Teochew people

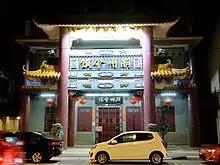
Teochew Association in Muar, Johor, Malaysia.

The writings of Stamford Raffles and William Farquhar indicate that the British found Temenggong Abdul Rahman with 400 to 500 residents in Singapore in January 1819. Another member of the 1819 expedition party, Captain John Crawford, recalled in his diary an encounter with "upwards of 100" of Chinese. British colonial documentations revealed that Temenggong Abdul Rahman had provided these Chinese who were Teochews the cost and expenses of opening gambier plantations at Mount Stamford (now Pearl’s Hill) prior to British arrival. He had also "in some instances" advanced money to the Teochew cultivators on the understanding he would be repaid in the form of gambier or other produce. Farquhar had the impressions that the Temenggong’s interests in these plantations were represented by a brother-in-law of his named Baba Ketchil and the first Captain China of Singapore, a Teochew merchant named Tan Heng Kim (陈亨钦), was "one of the principal persons concerned". Based on Teochew oral traditions in Singapore published by Phua Chye Long (潘醒农) in "Teo-chews in Malaya" (马来亚潮侨通鉴) in 1950, the first Teochews in Singapore were led by Tan Heng Kim, who was from Siam, and a second merchant named Heng Hong Sung (王丰顺) from Ampou town in Chaozhou, China. Together, they founded the Yueh Hai Ching Temple on the south bank of the Singapore River.